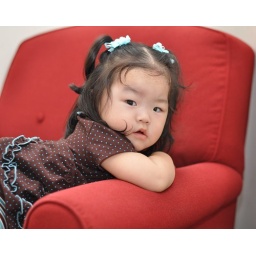
Eleisa in red chair